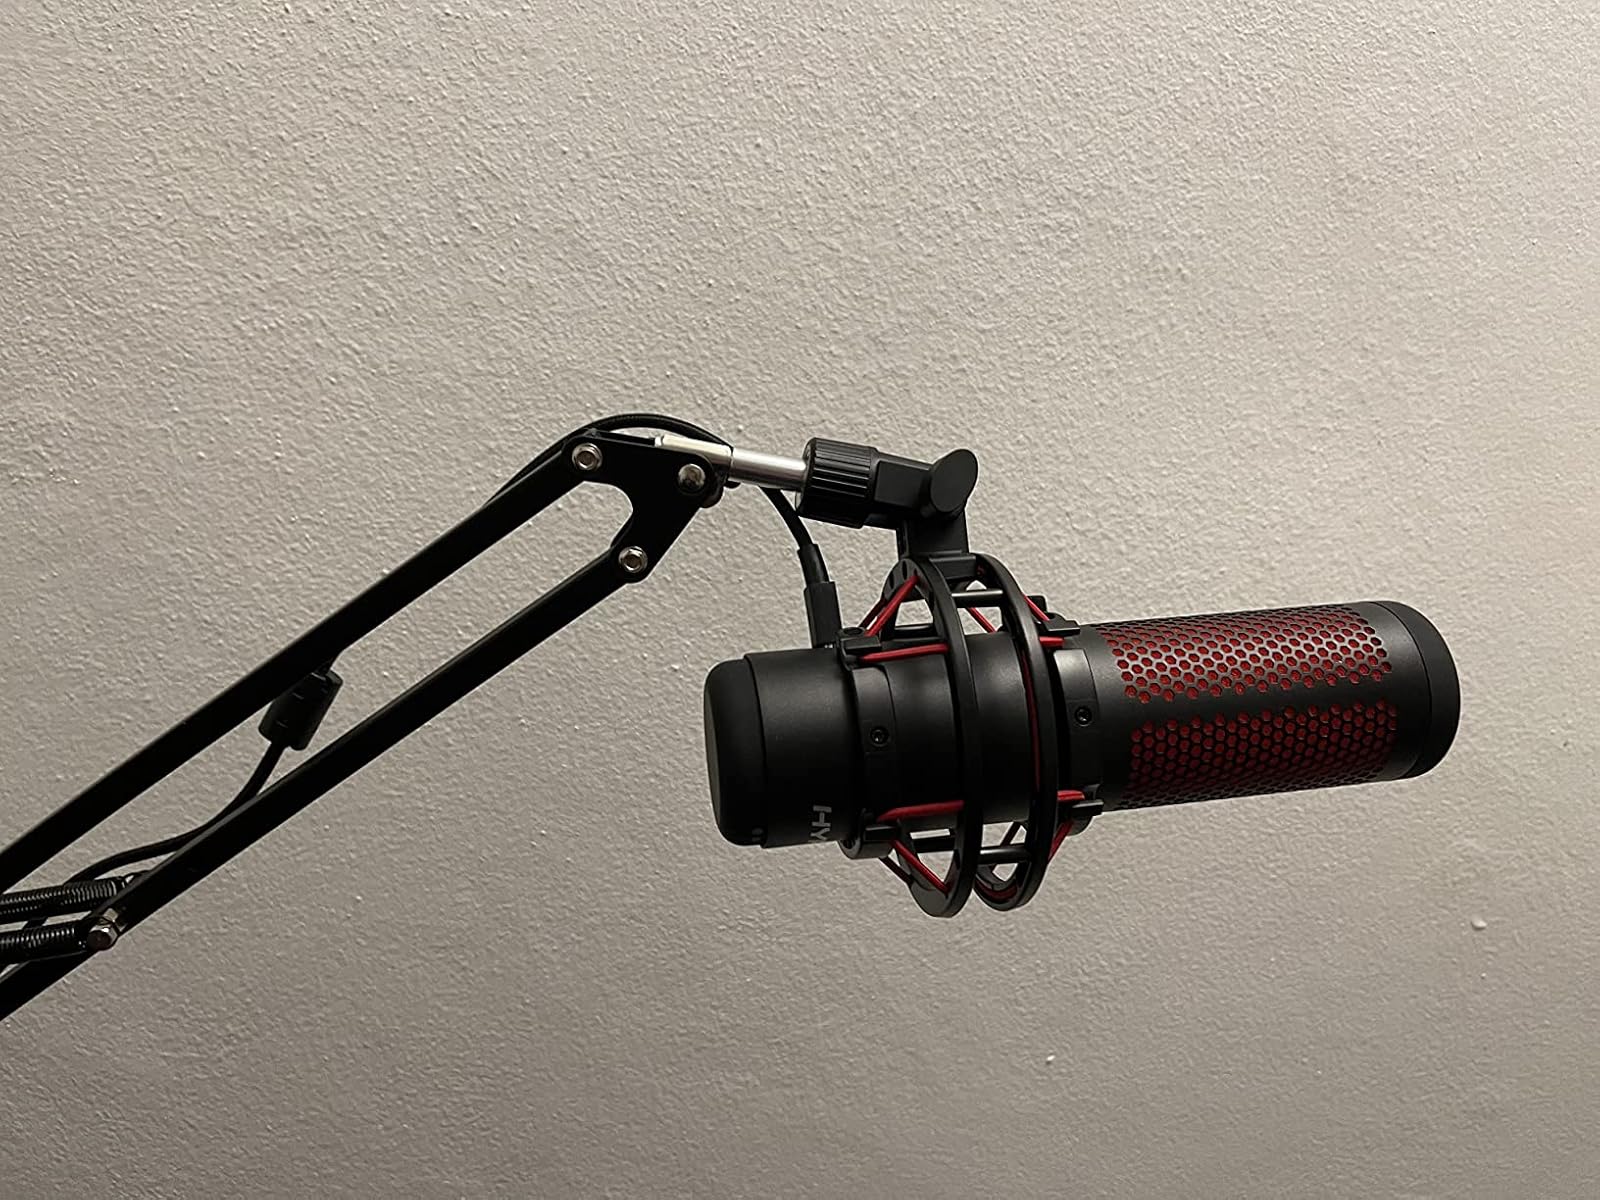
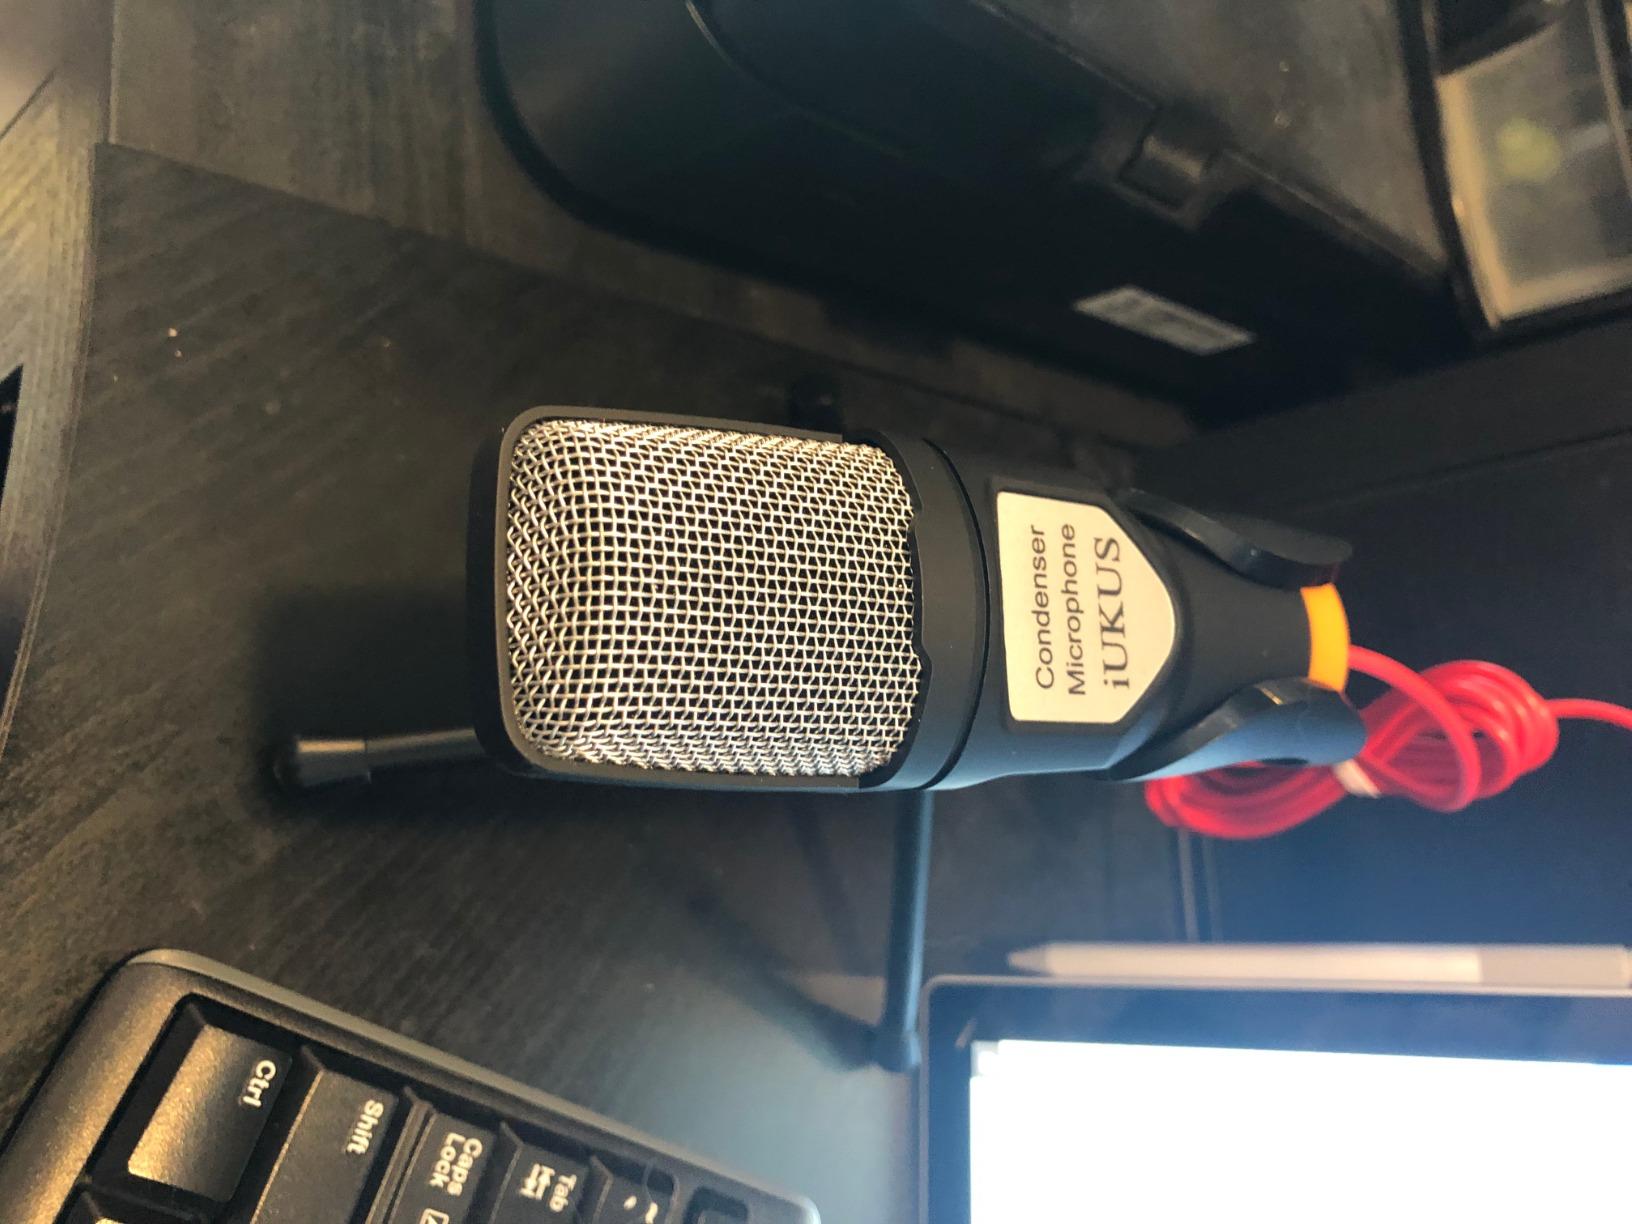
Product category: microphone
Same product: no